Answer in natural language. How many Paintings are visible in the scene? Choose between the following options: 1, 6, 7, 5 or 2
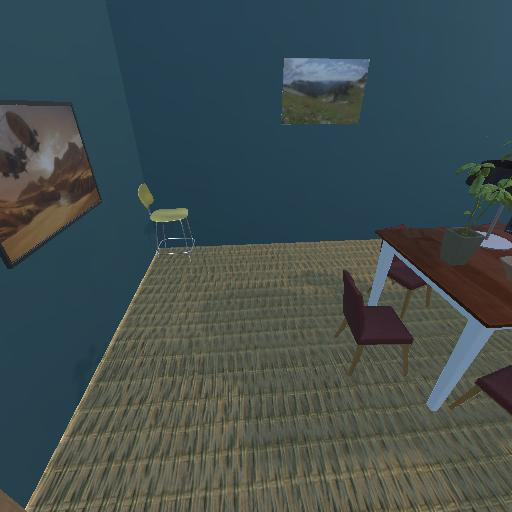
<answer>2</answer>